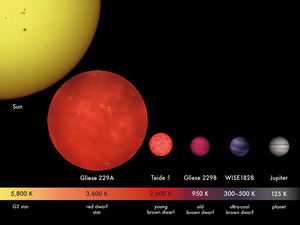
En astronomie, les étoiles présentent quatre caractéristiques principales : température de couleur, gravité à la surface, masse et luminosité. Ces caractéristiques ne sont pas indépendantes les unes des autres et ne sont pas directement mesurables. Cependant, elles permettent d'associer un type spectral à chaque étoile.